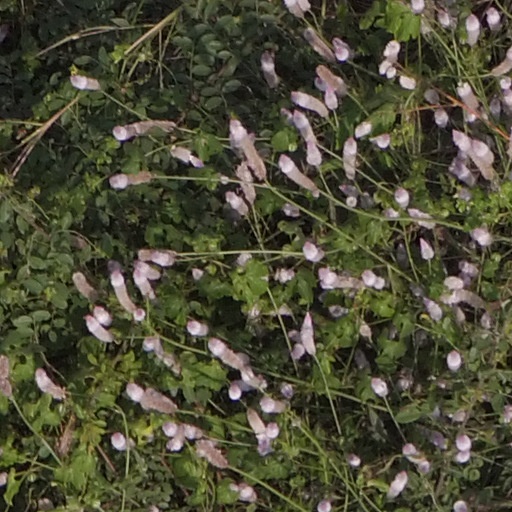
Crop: maize; corn